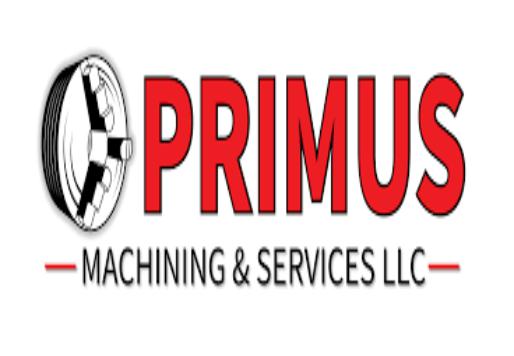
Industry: Others